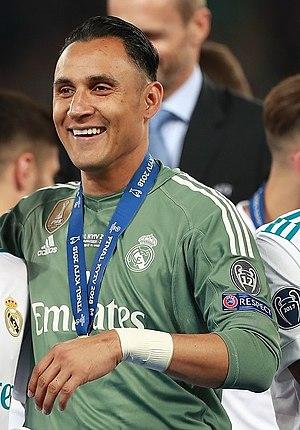
Keylor Navas, né le 15 décembre 1986 à San Isidro de El General, est un footballeur international costaricien évoluant au poste de gardien de but au Paris Saint-Germain. Il possède également la nationalité espagnole depuis 2014.